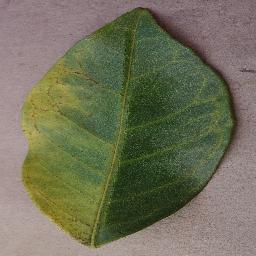
Label: Orange___Haunglongbing_(Citrus_greening)